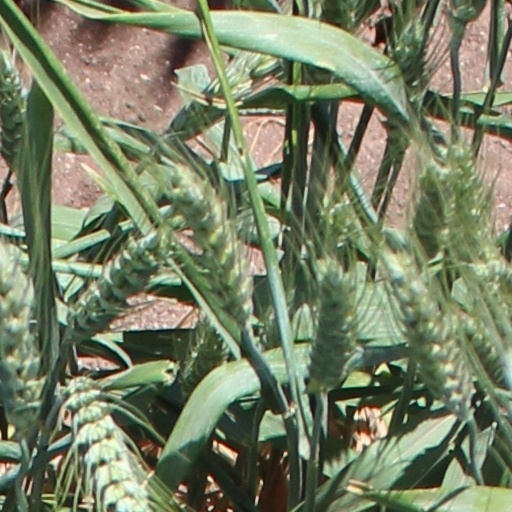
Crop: wheat